Trevor Dawes

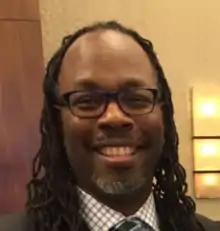
Trevor A. Dawes

Trevor A. Dawes is a Jamaican-born American librarian and educator. He is the vice provost for libraries and museums and May Morris University Librarian at the University of Delaware. Dawes served as the 76th president of the Association of College and Research Libraries (ACRL).